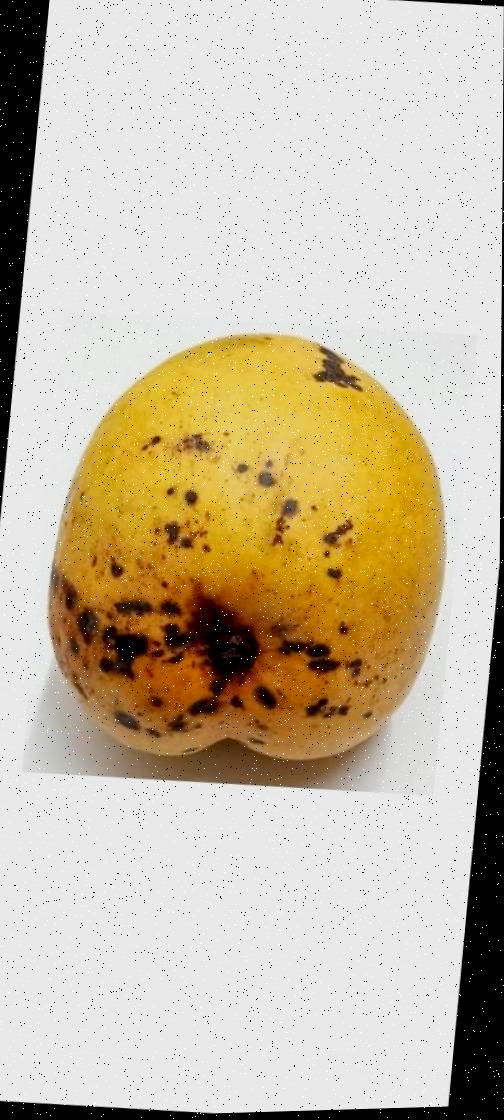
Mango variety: Bari-11